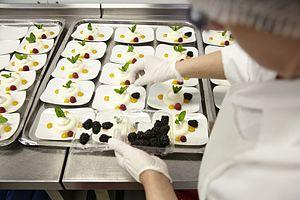
LSG Sky Chefs est une entreprise de traiteur aérien propriété à 100 % de la Deutsche Lufthansa AG.